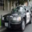
Label: automobile